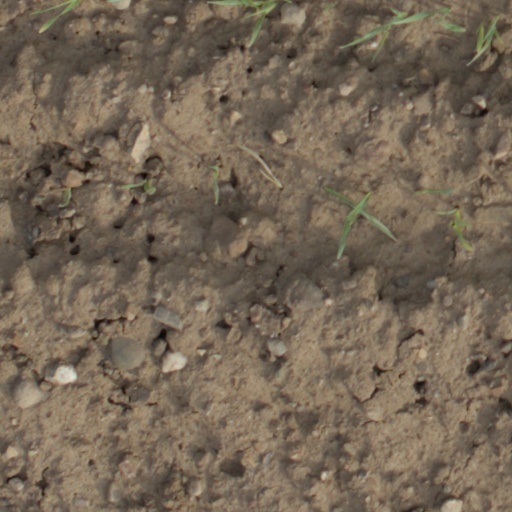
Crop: wheat